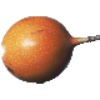
Label: Granadilla 1